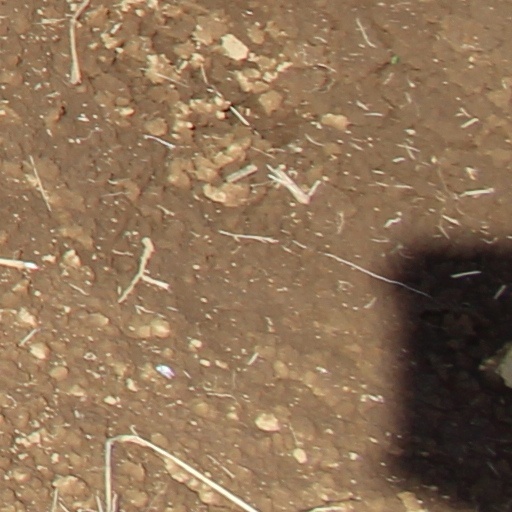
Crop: wheat